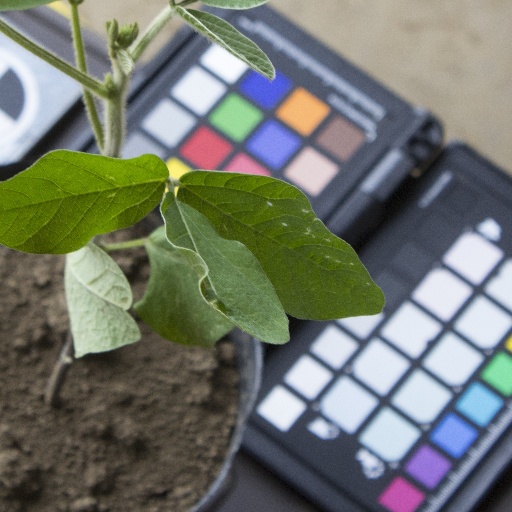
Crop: soybean